Oakwood Cemetery (Troy, New York)

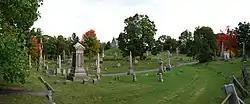
Section G-4 of Oakwood Cemetery, overlooking Sections G-3 and H-1

Oakwood Cemetery is a nonsectarian rural cemetery in northeastern Troy, New York, United States. It operates under the direction of the Troy Cemetery Association, a non-profit board of directors that deals strictly with the operation of the cemetery. It was established in 1848 in response to the growing rural cemetery movement in New England and went into service in 1850. The cemetery was designed by architect John C. Sidney and underwent its greatest development in the late 19th century under superintendent John Boetcher, who incorporated rare foliage and a clear landscape design strategy. Oakwood was the fourth rural cemetery opened in New York and its governing body was the first rural cemetery association created in the state.